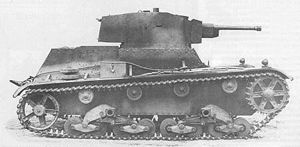
Felttoget i Polen i 1939 / De modstående styrker / Polen
Let polsk 7TP-kampvogn.
Felttoget i Polen i 1939, som den tyske generalstab gav kodenavnet Fall Weiss, udløste 2. verdenskrig og blev gennemført af Tyskland, Sovjetunionen samt en lille slovakisk styrke, der støttede Tyskland.